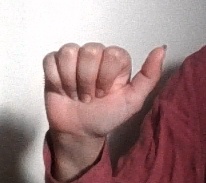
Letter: dhad